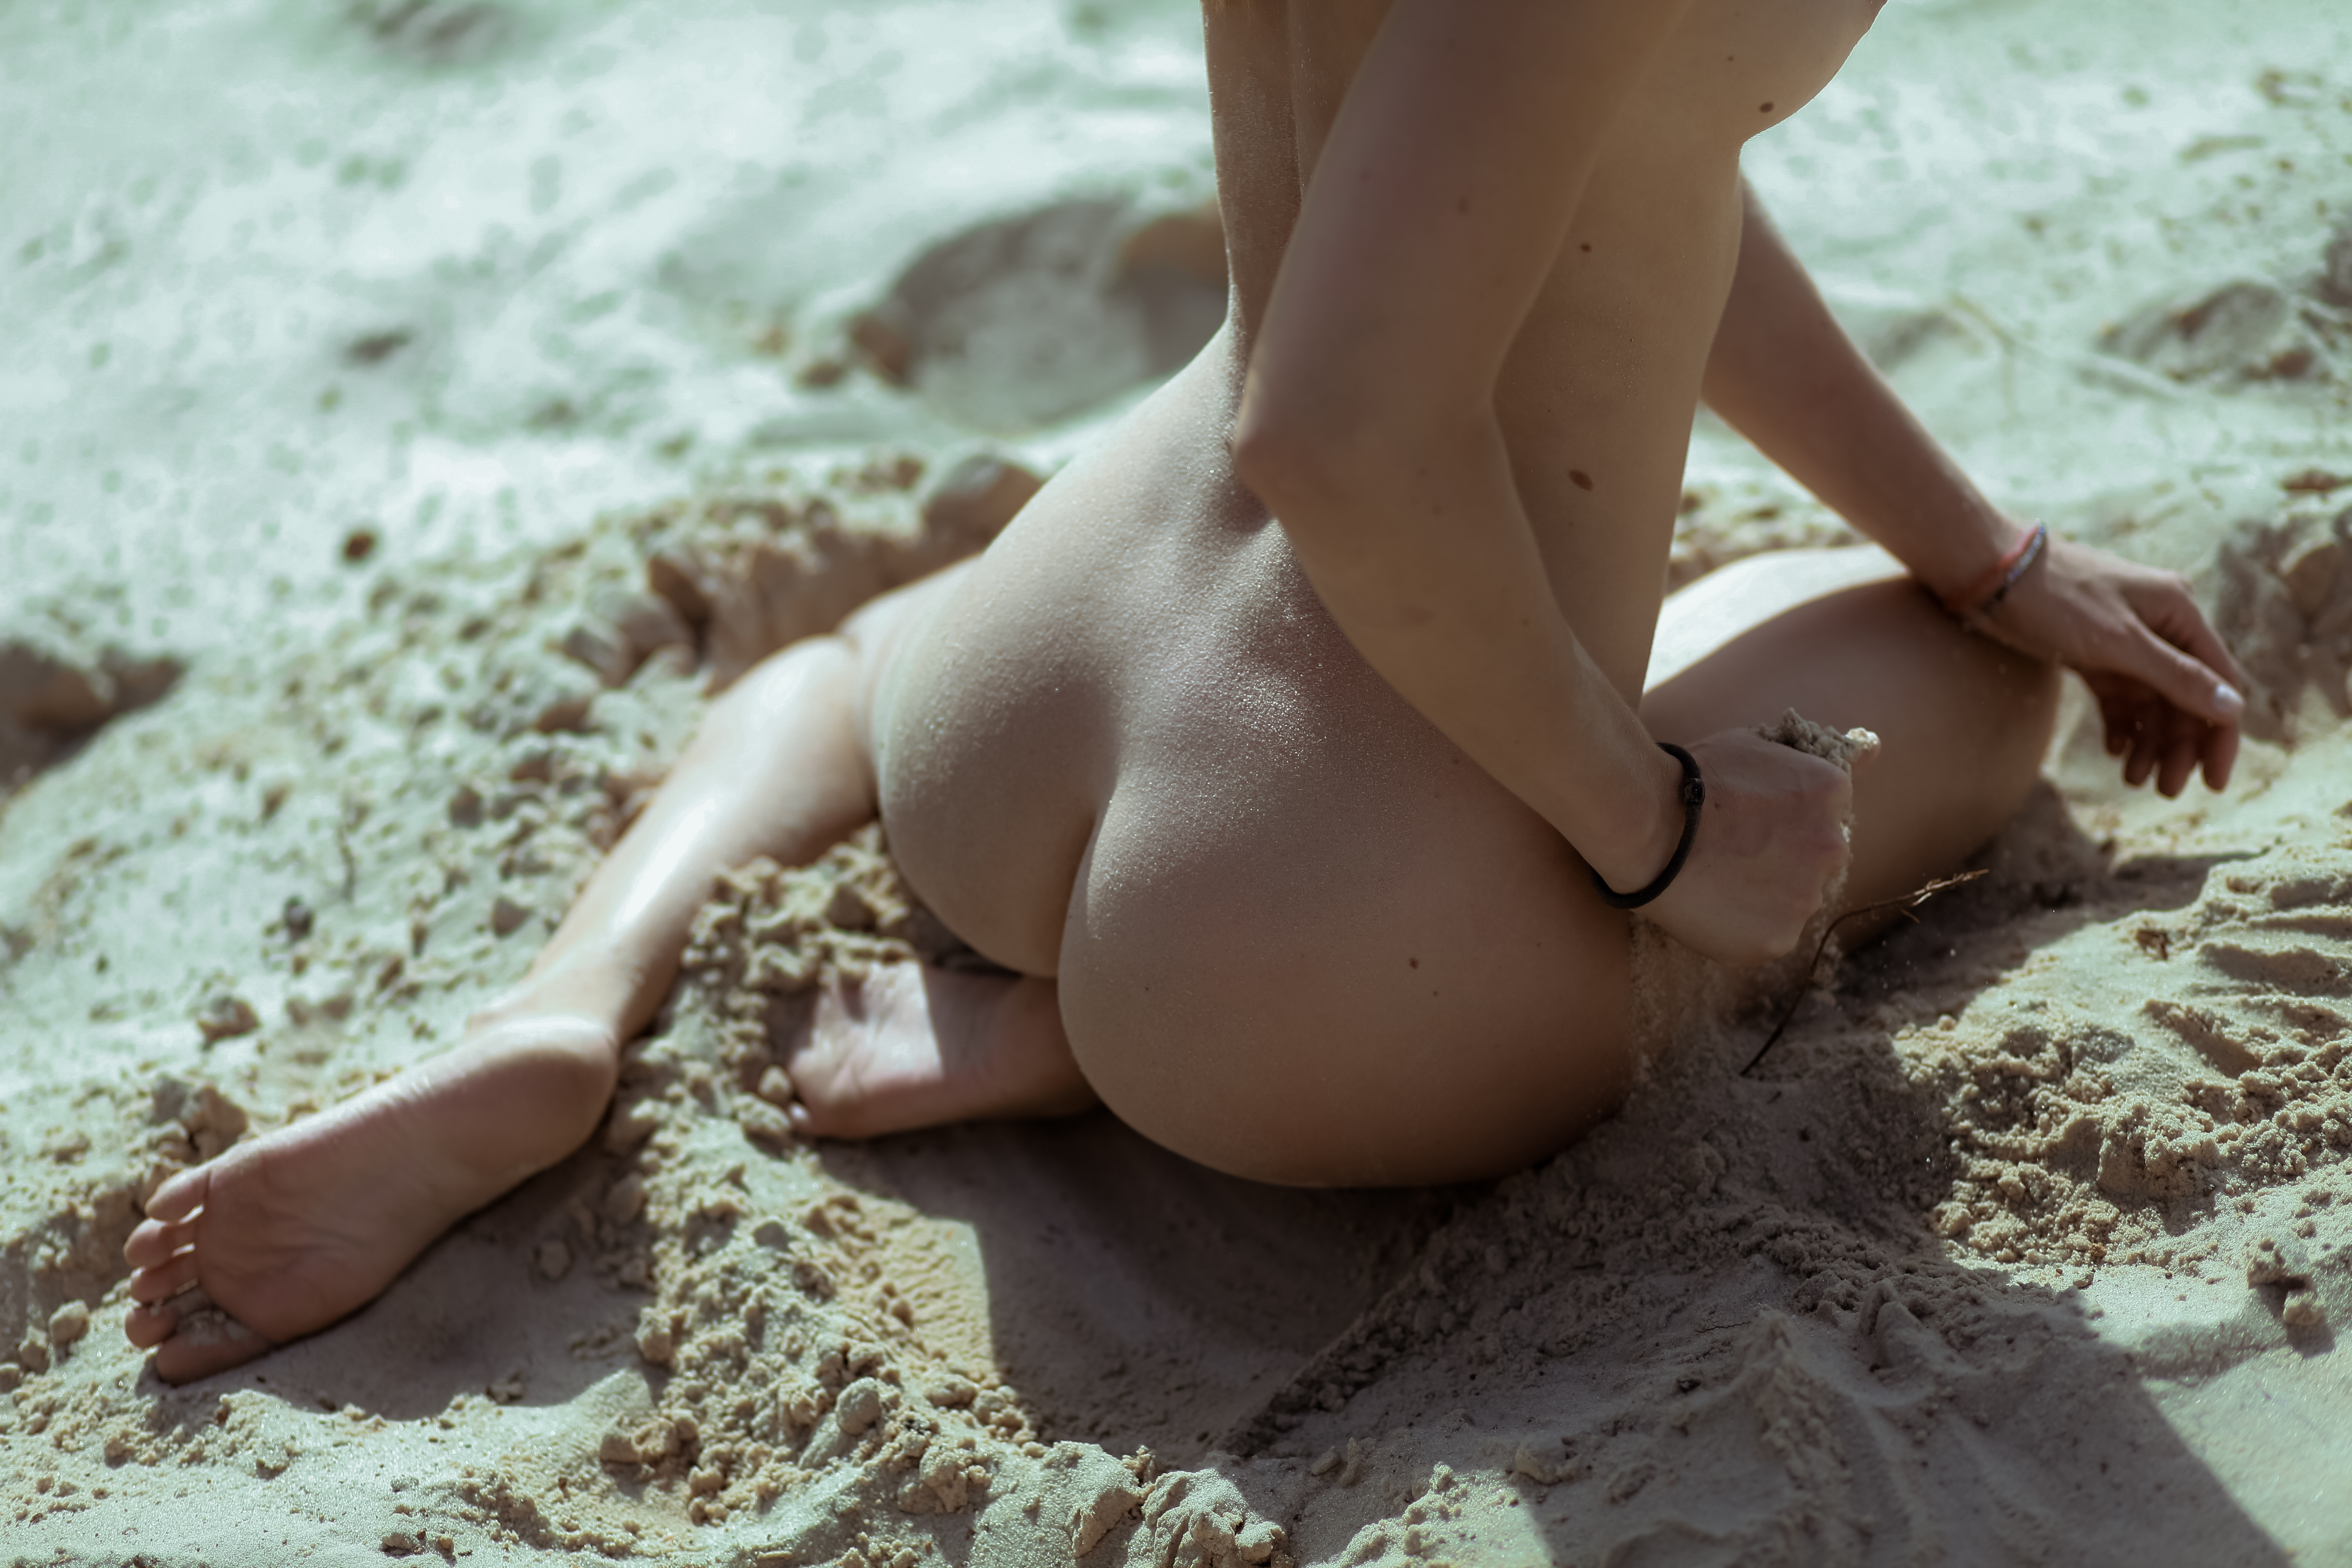
woman, nu, nude, girl, naked, sand, body, part of the body, hands, booty, chest, summer, heat, arms, leg, People on beach, People in nature, thigh, swimwear, barefoot, calf, knee, foot, human leg, beach, toe, soil, fun, wood, child, rock, fashion accessory, nail, mud, ankle, vacation, flesh, wave, toddler, undergarment, back